Shoulder reduction

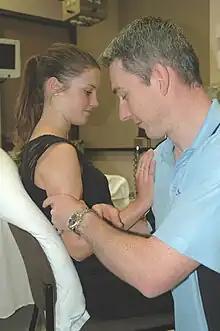
Cunningham technique

The Cunningham technique was originally published in 2003 and is an anatomically based method of shoulder reduction that utilizes positioning (analgesic position), voluntary scapular retraction, and bicipital massage. If performed correctly most patients do not require analgesia for the performance of this technique. Inappropriate use of traction will result in pain for the patient with subsequent spasm and failure to reduce. If the patient is unable to adduct the humerus or unable to cooperate with positioning the technique should not be attempted. The patient may require analgesia or sedation if they are in pain or unable to relax spasming muscles.